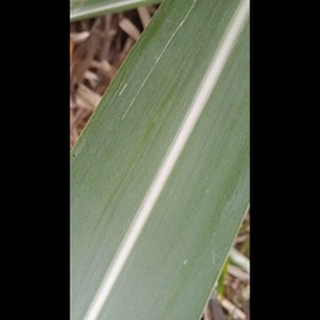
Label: healthy_sugarcane